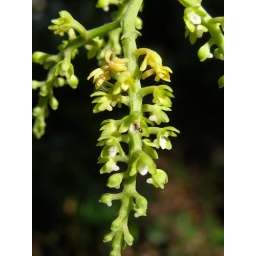
Grown in cultivation at Museum of Natural History, UPLB. The flowers change from green and white to yellowish.